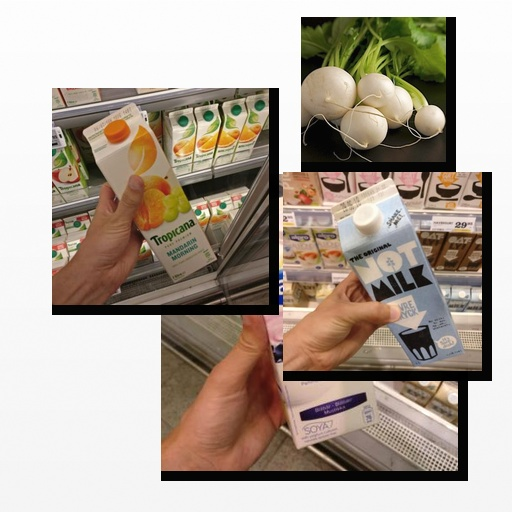
Food items: oat_milk, turnip, mandarin_juice, blueberry_soyghurt